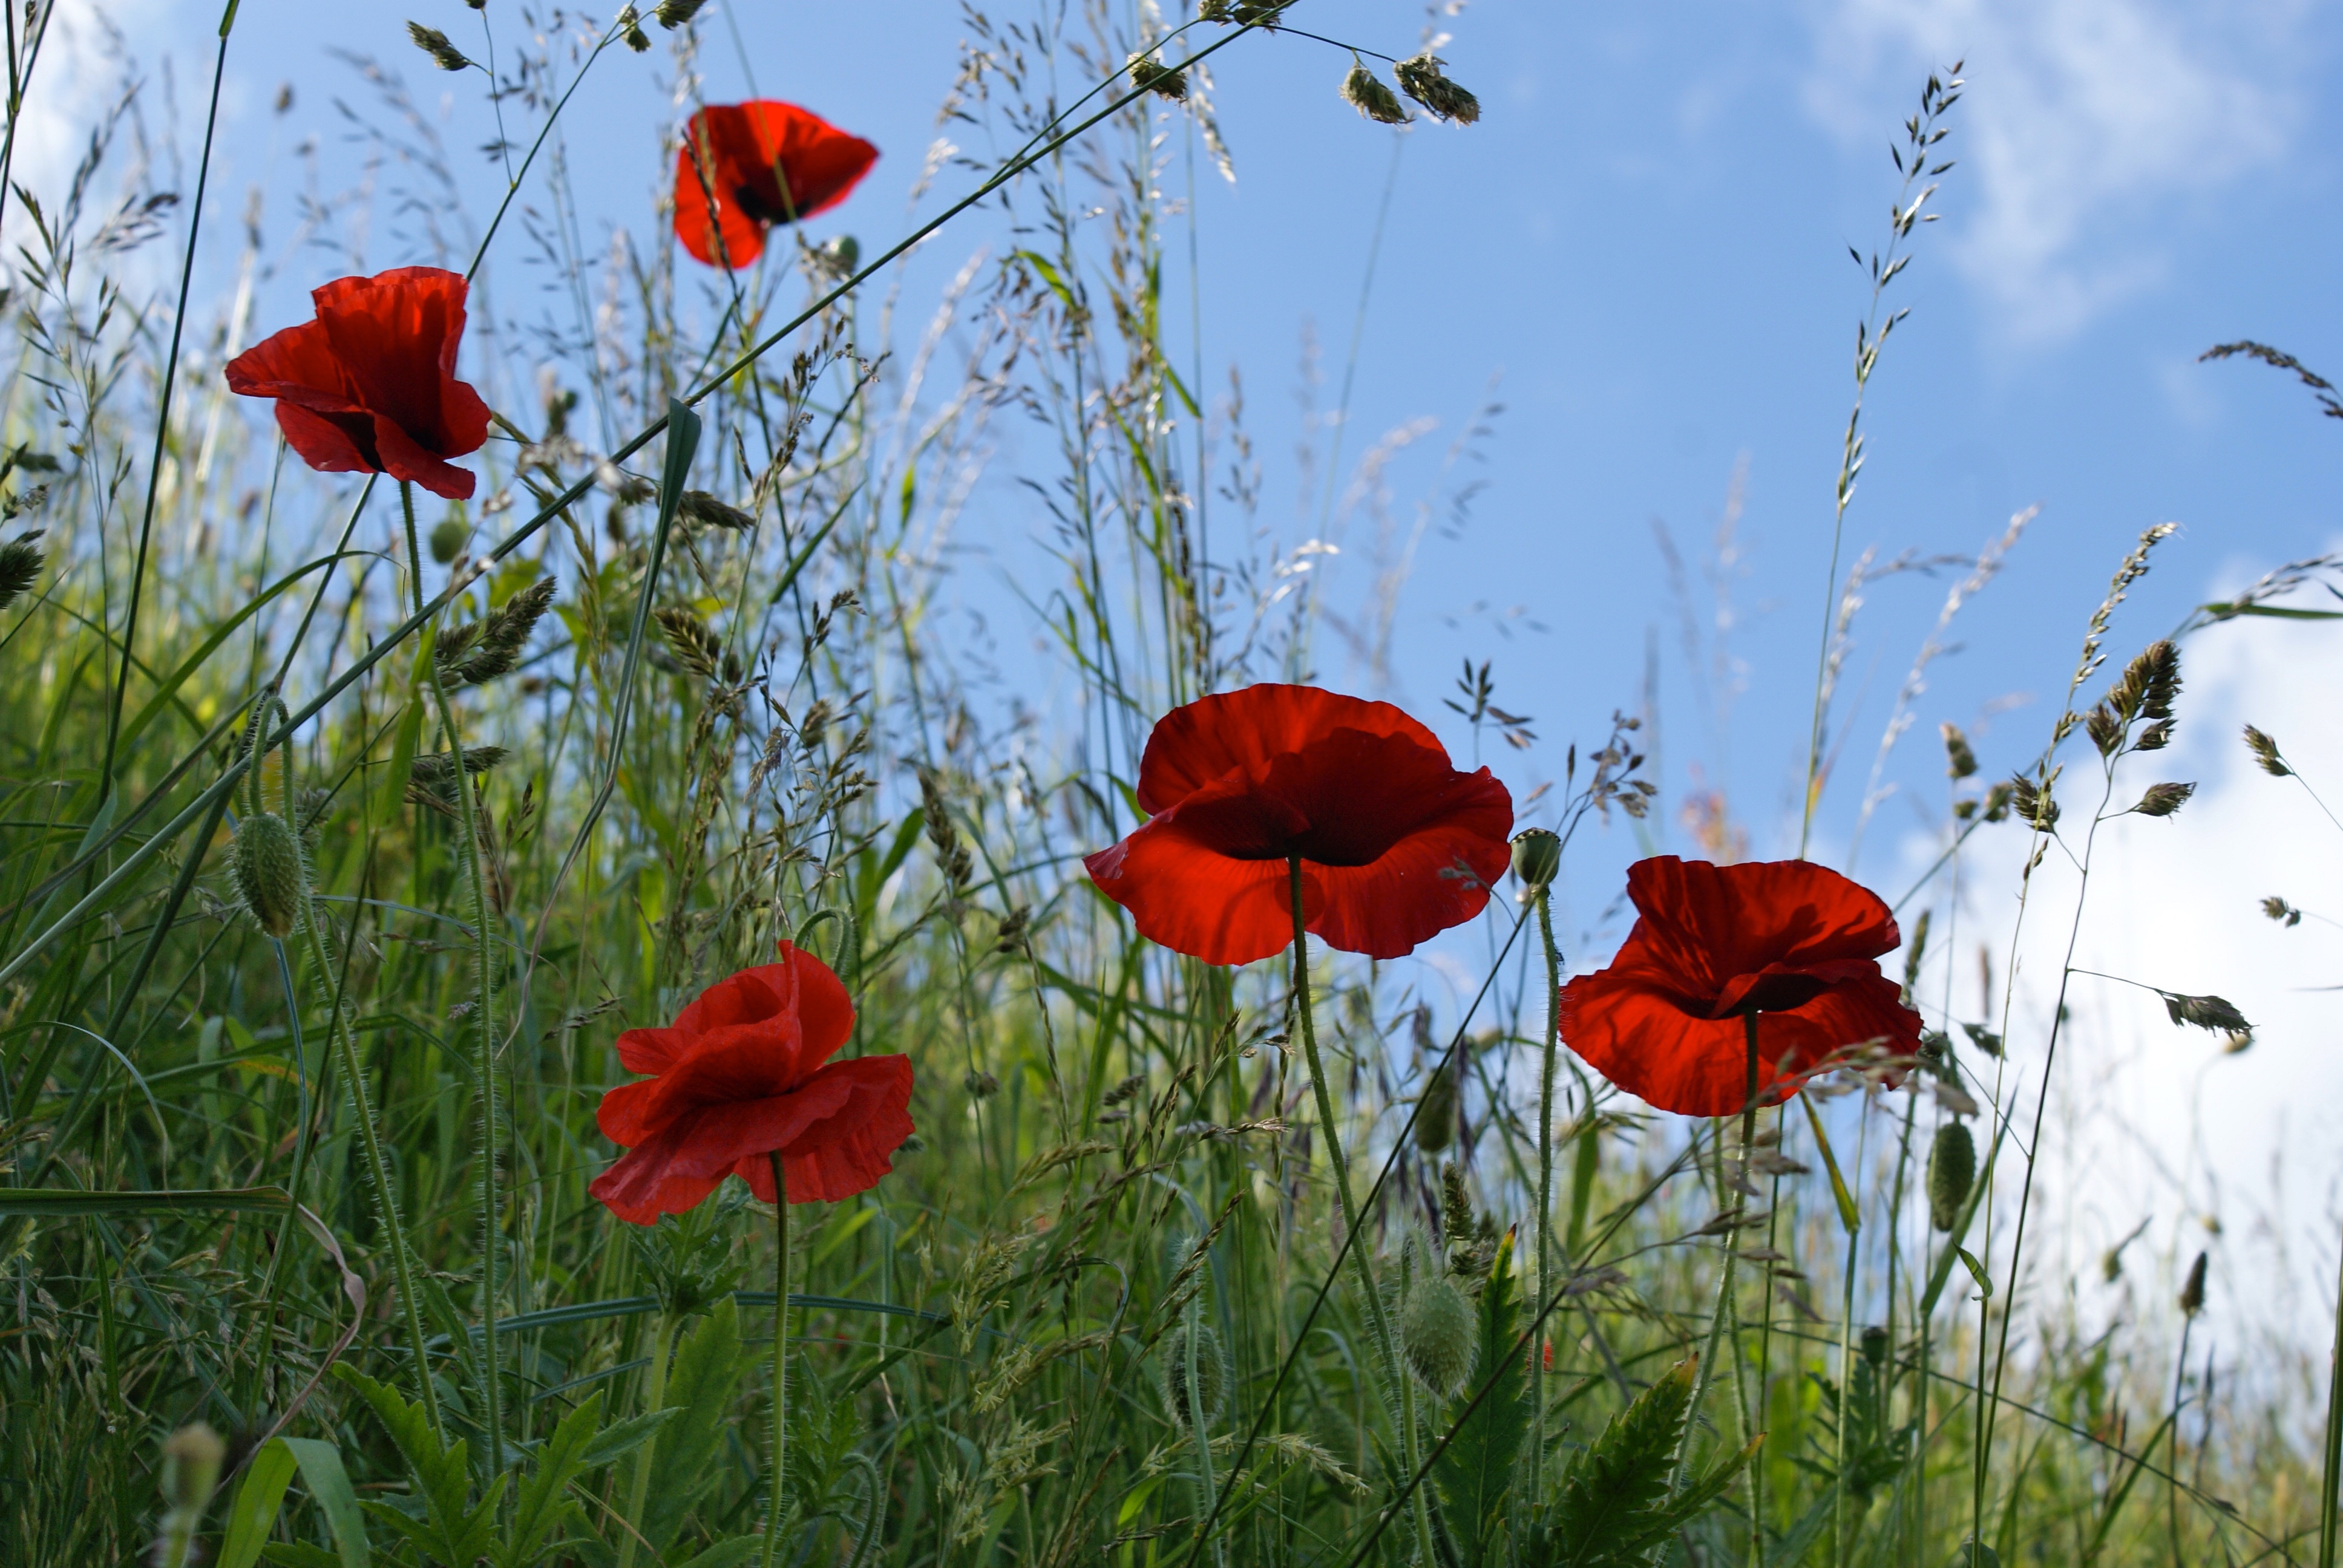
nature, plant, field, meadow, prairie, flower, petal, red, flora, wildflower, grassland, poppy, coquelicot, flowering plant, land plant, poppy family